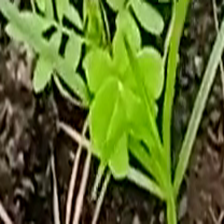
Weed species: Sicklepod_(Senna obtusifolia)